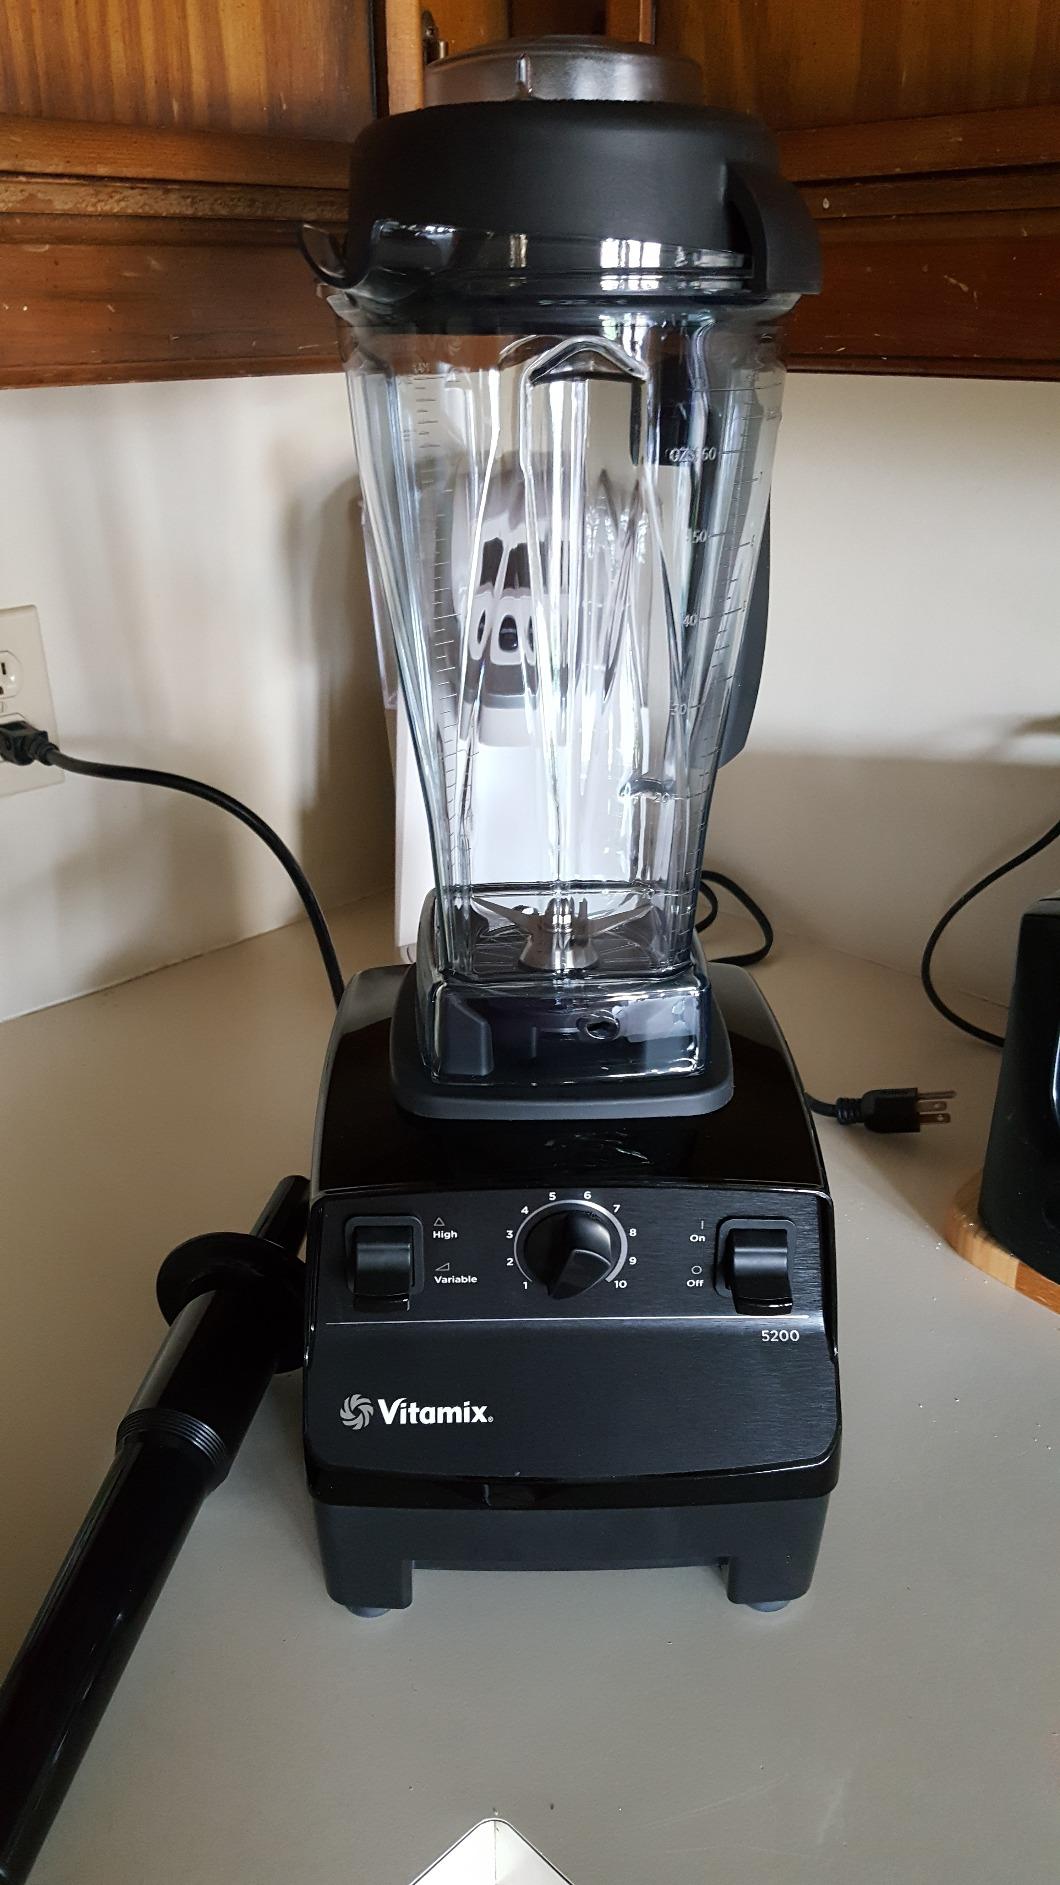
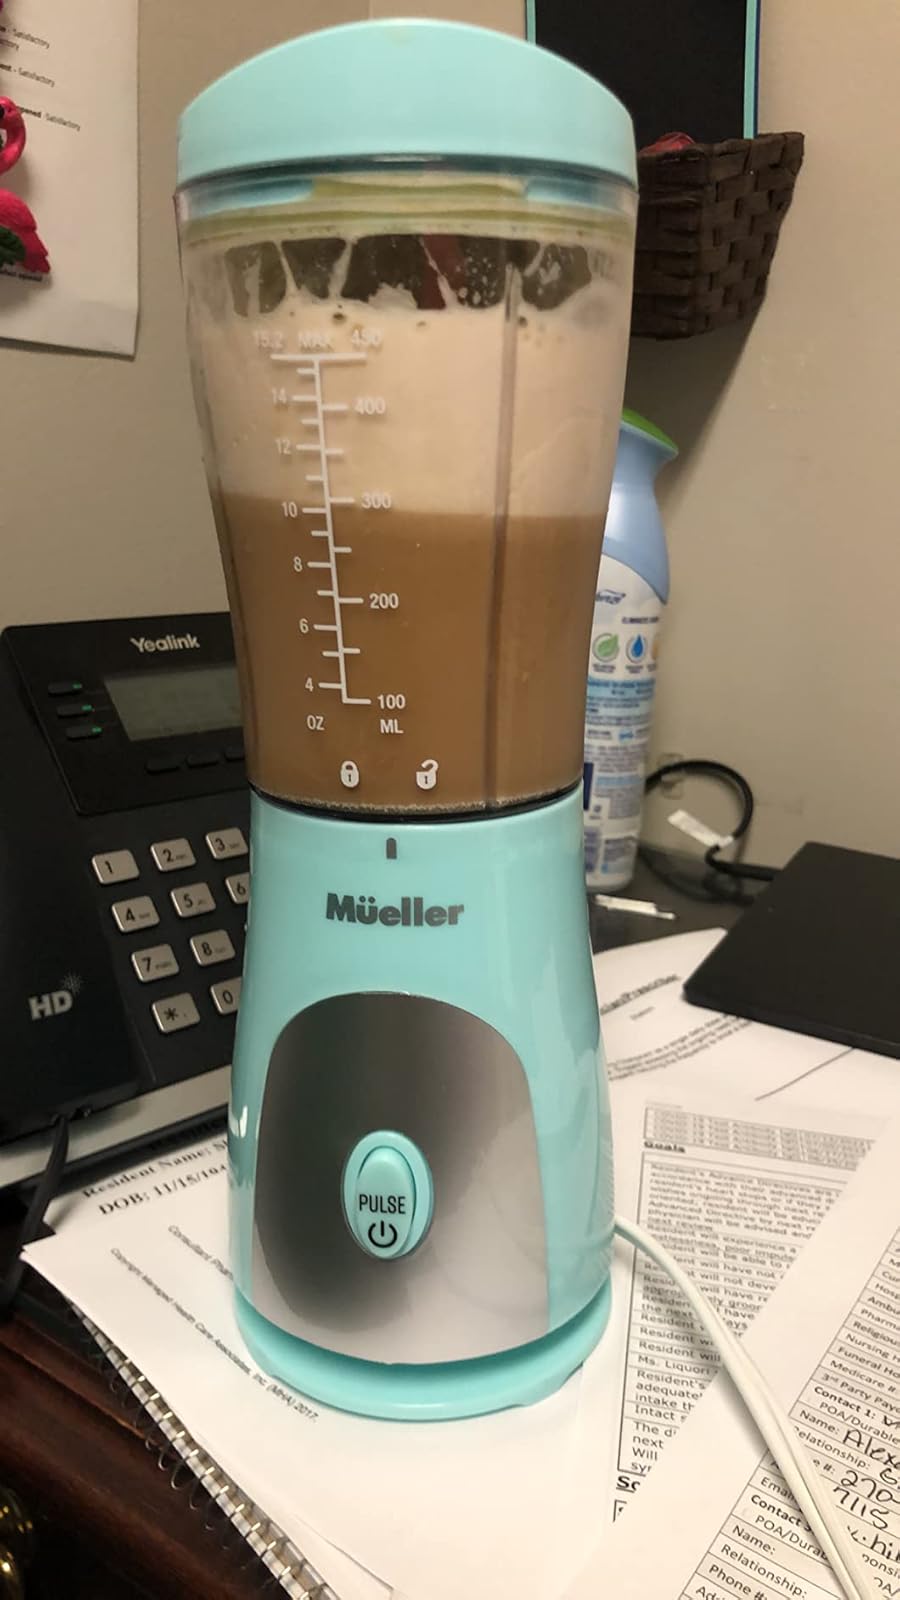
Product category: items_blender
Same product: no